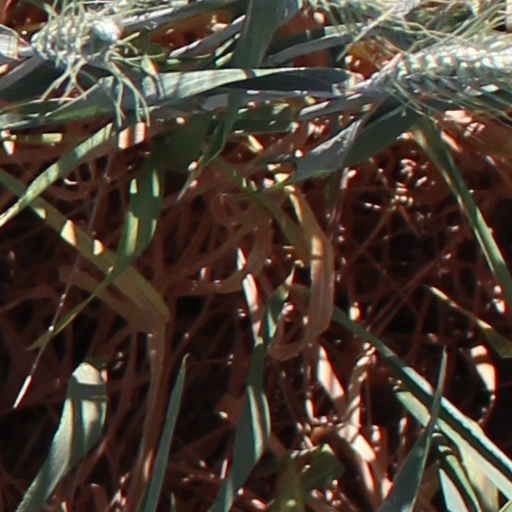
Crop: wheat